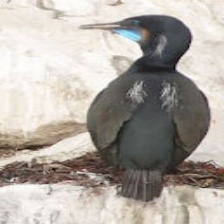
Species: BRANDT CORMARANT
Scientific name: PHALACROCORAX PENICILLATUS